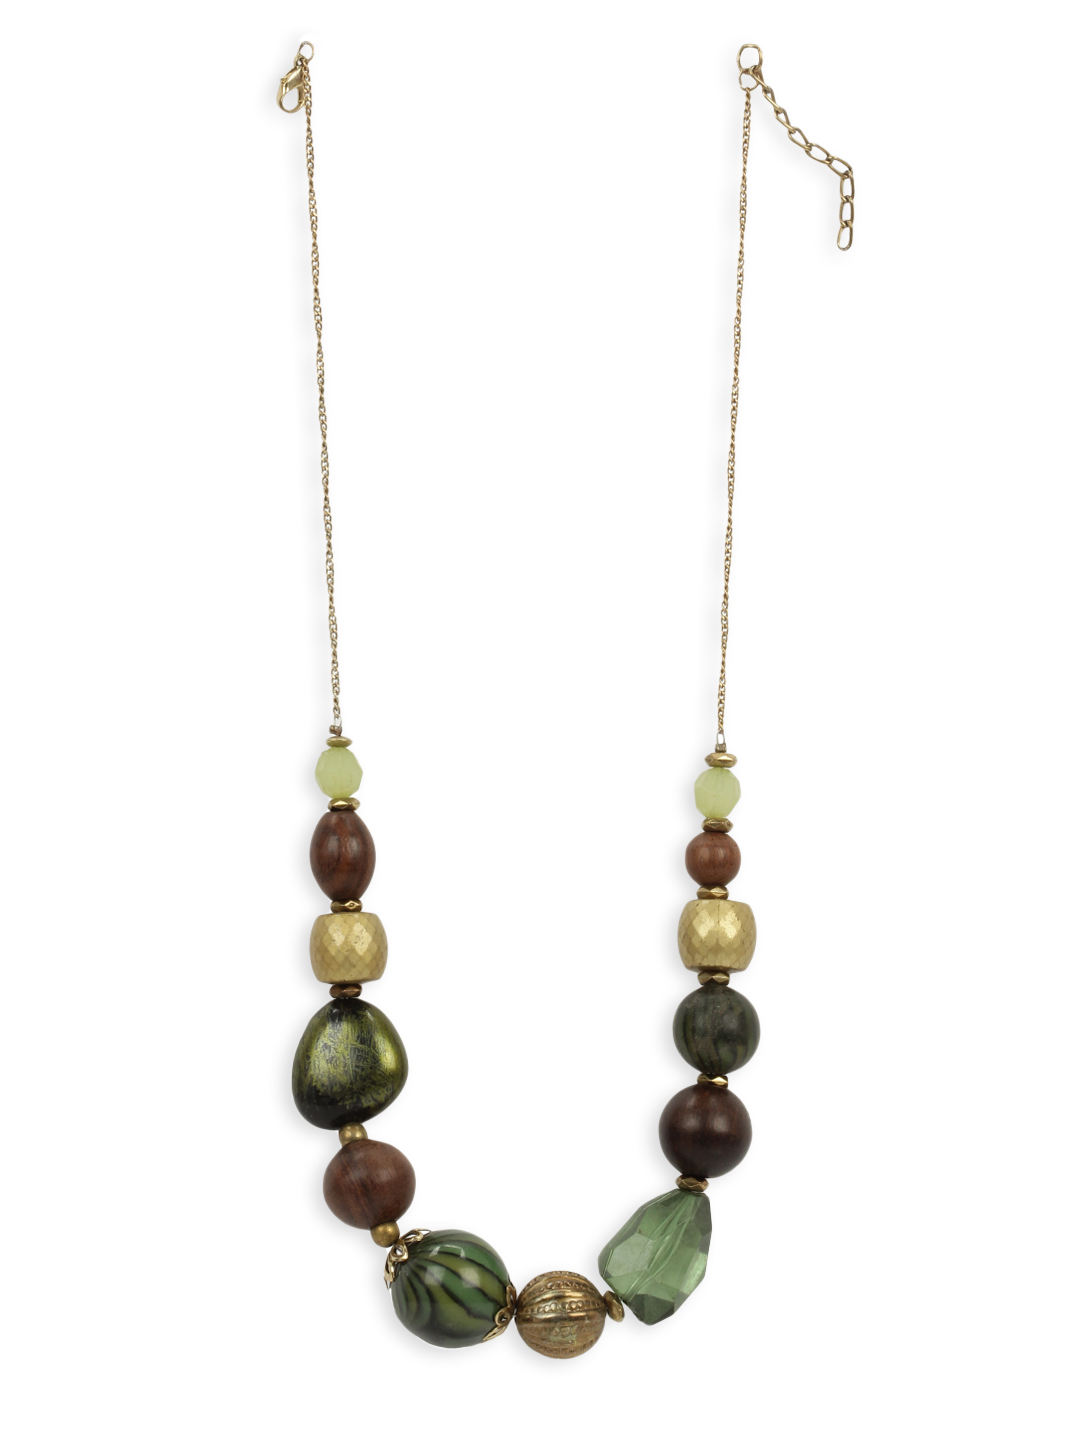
Adrika Women Green & Brown Necklace
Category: Accessories / Jewellery / Necklace and Chains
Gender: Women
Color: Green
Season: Winter 2015
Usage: Casual